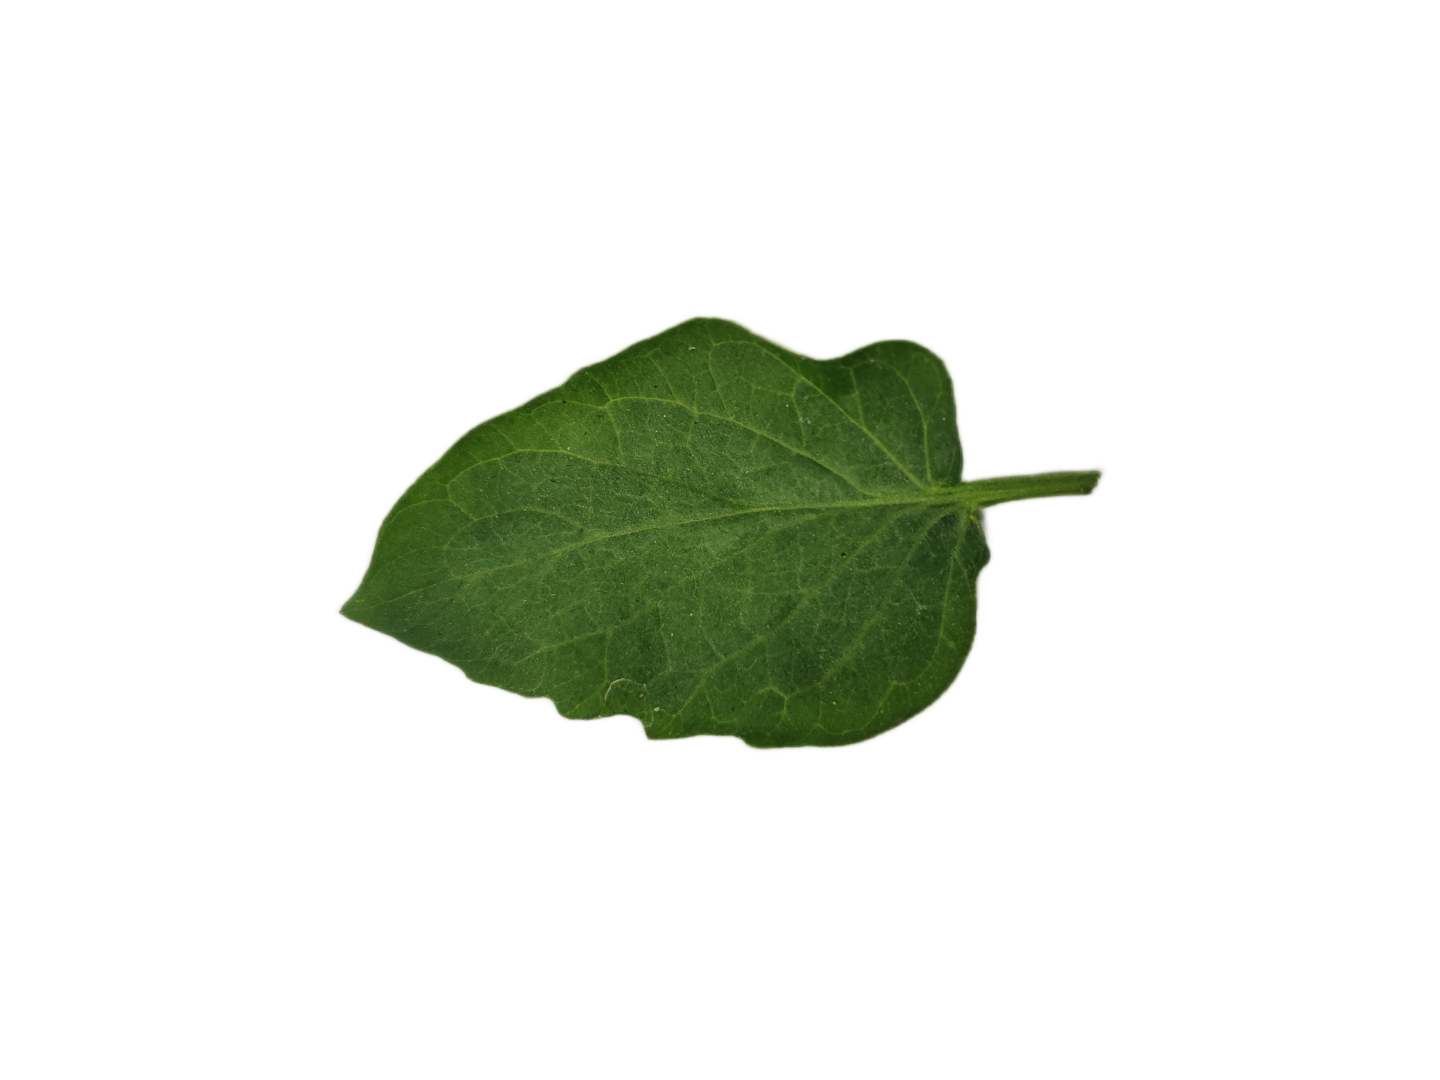
Crop: Tomato
Label: Healthy